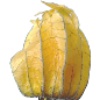
Label: physalis_with_husk